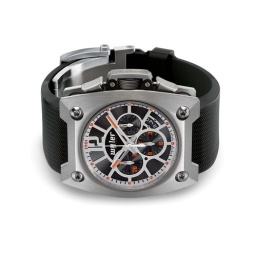
Code-R chronograph in titanium with black dial, orange hour markers and black rubber strap.